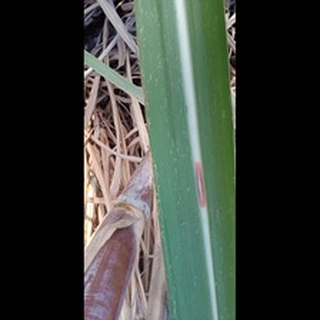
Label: sugarcane_red_rot